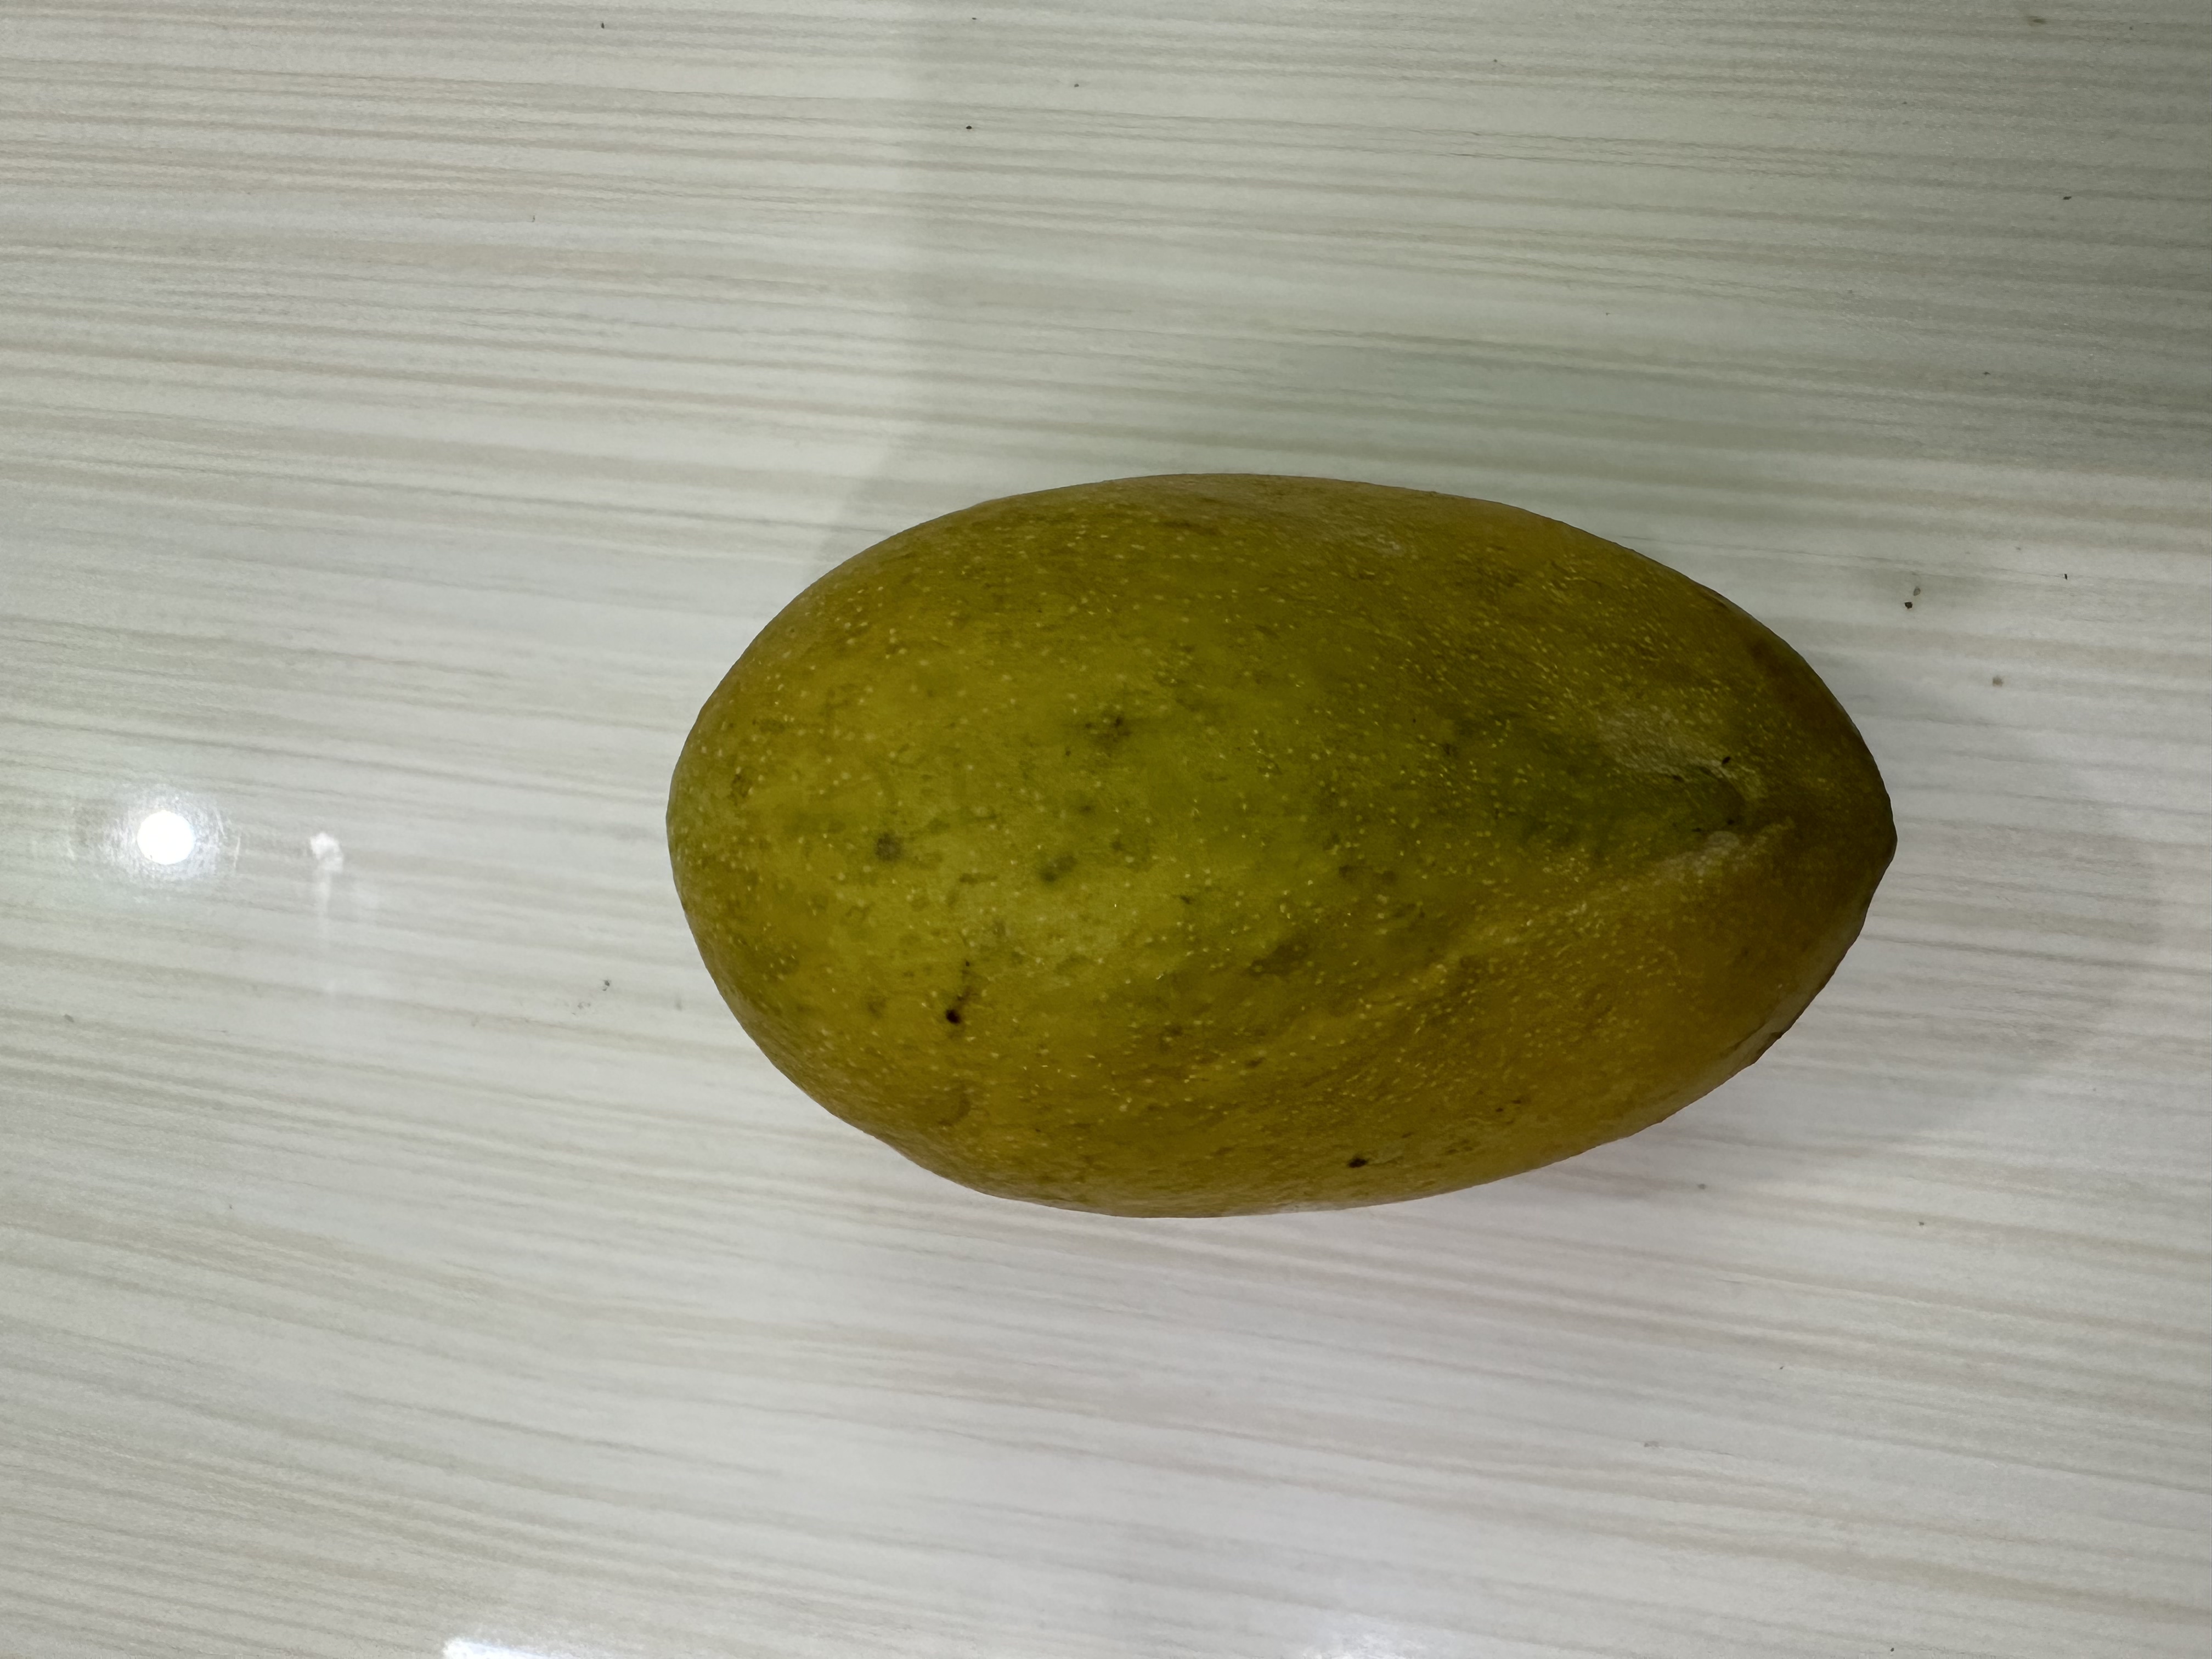
Mango variety: Bari-4